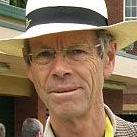
Age: 60